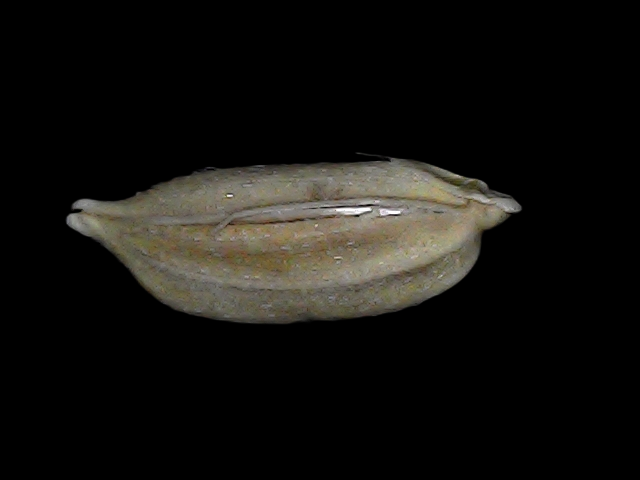
Rice variety: Bd34